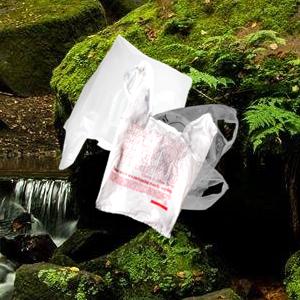
Label: plasticbags